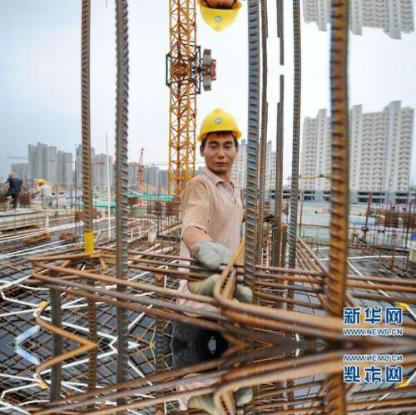
Objects in the image:
label: helmet
label: helmet